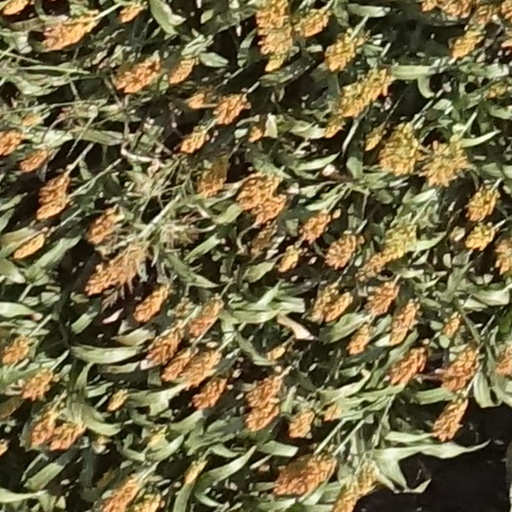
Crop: sorghum